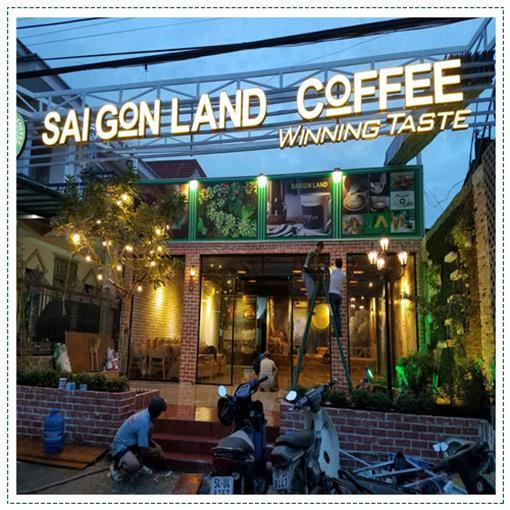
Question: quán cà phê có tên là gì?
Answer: quán cà phê có tên là saigon land coffee